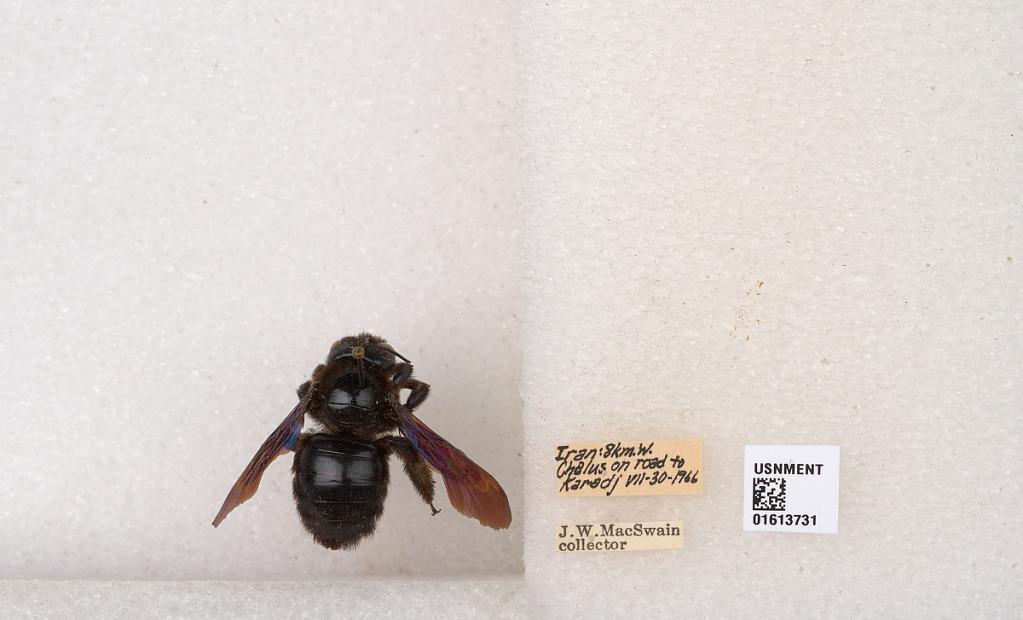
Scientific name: Xylocopa (Xylocopa) violacea (Linnaeus)
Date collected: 1966-7-30
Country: Iran
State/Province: Mazandaran
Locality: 8 km. W. Chalus on road to Karadj